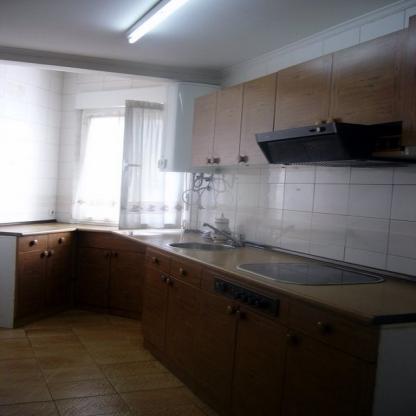
Scene: Indoor